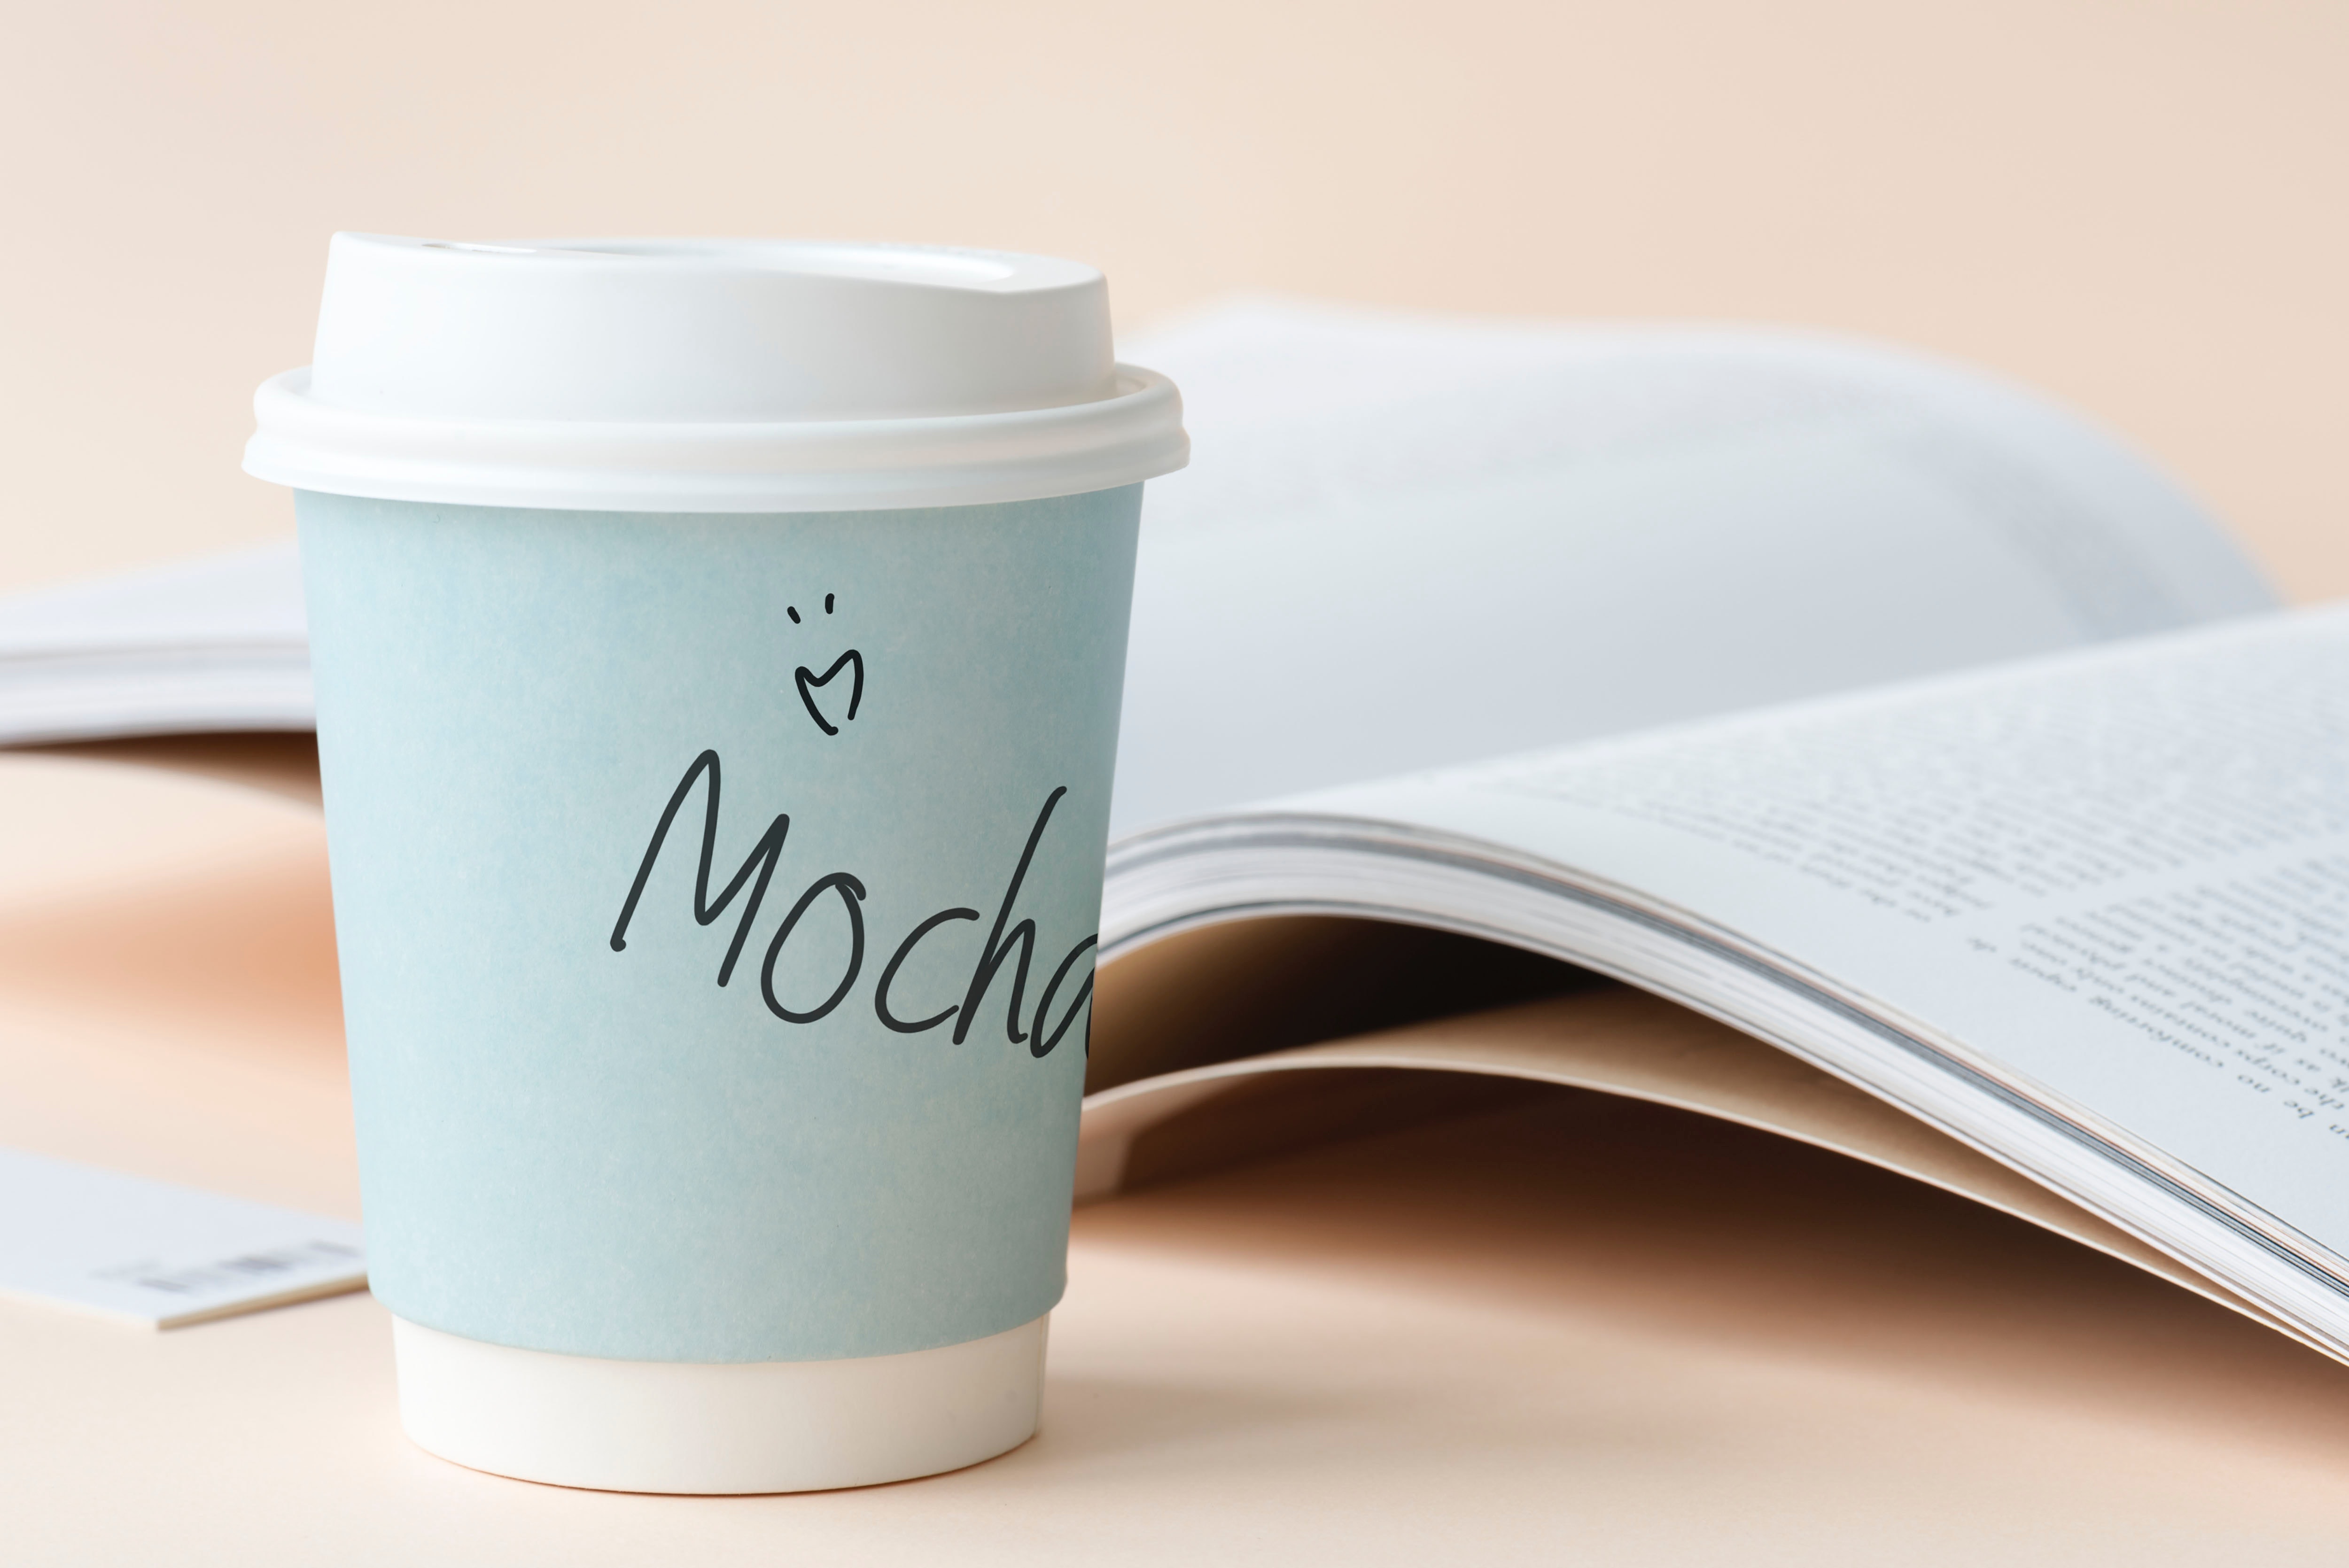
cup, coffee cup, drinkware, product, coffee cup sleeve, tableware, mug, font